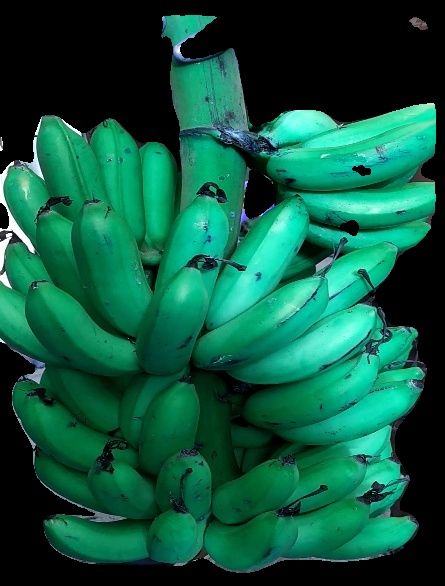
Variety: rasbale
Grade: grade1